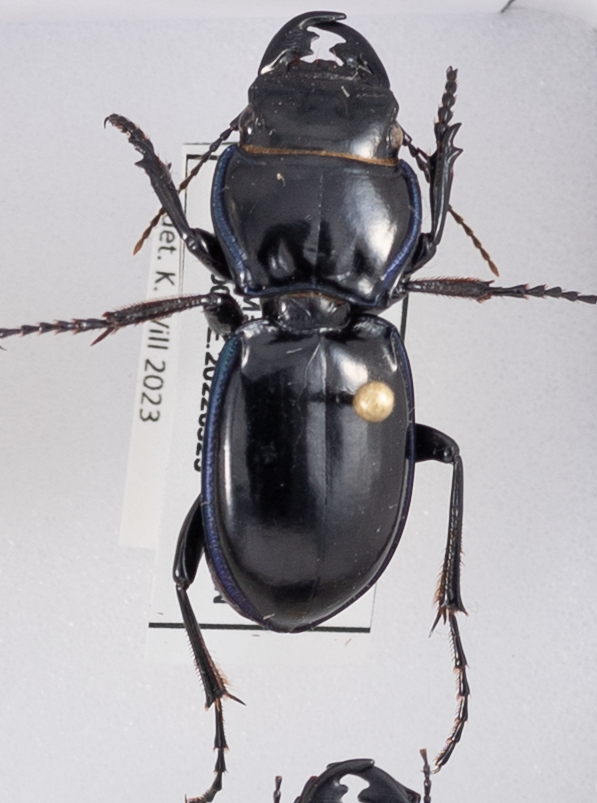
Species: Pasimachus elongatus
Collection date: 2022-05-25
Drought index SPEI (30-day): -0.17
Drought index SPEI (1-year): -1.13
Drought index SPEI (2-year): -1.28